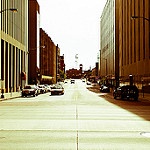
Label: street